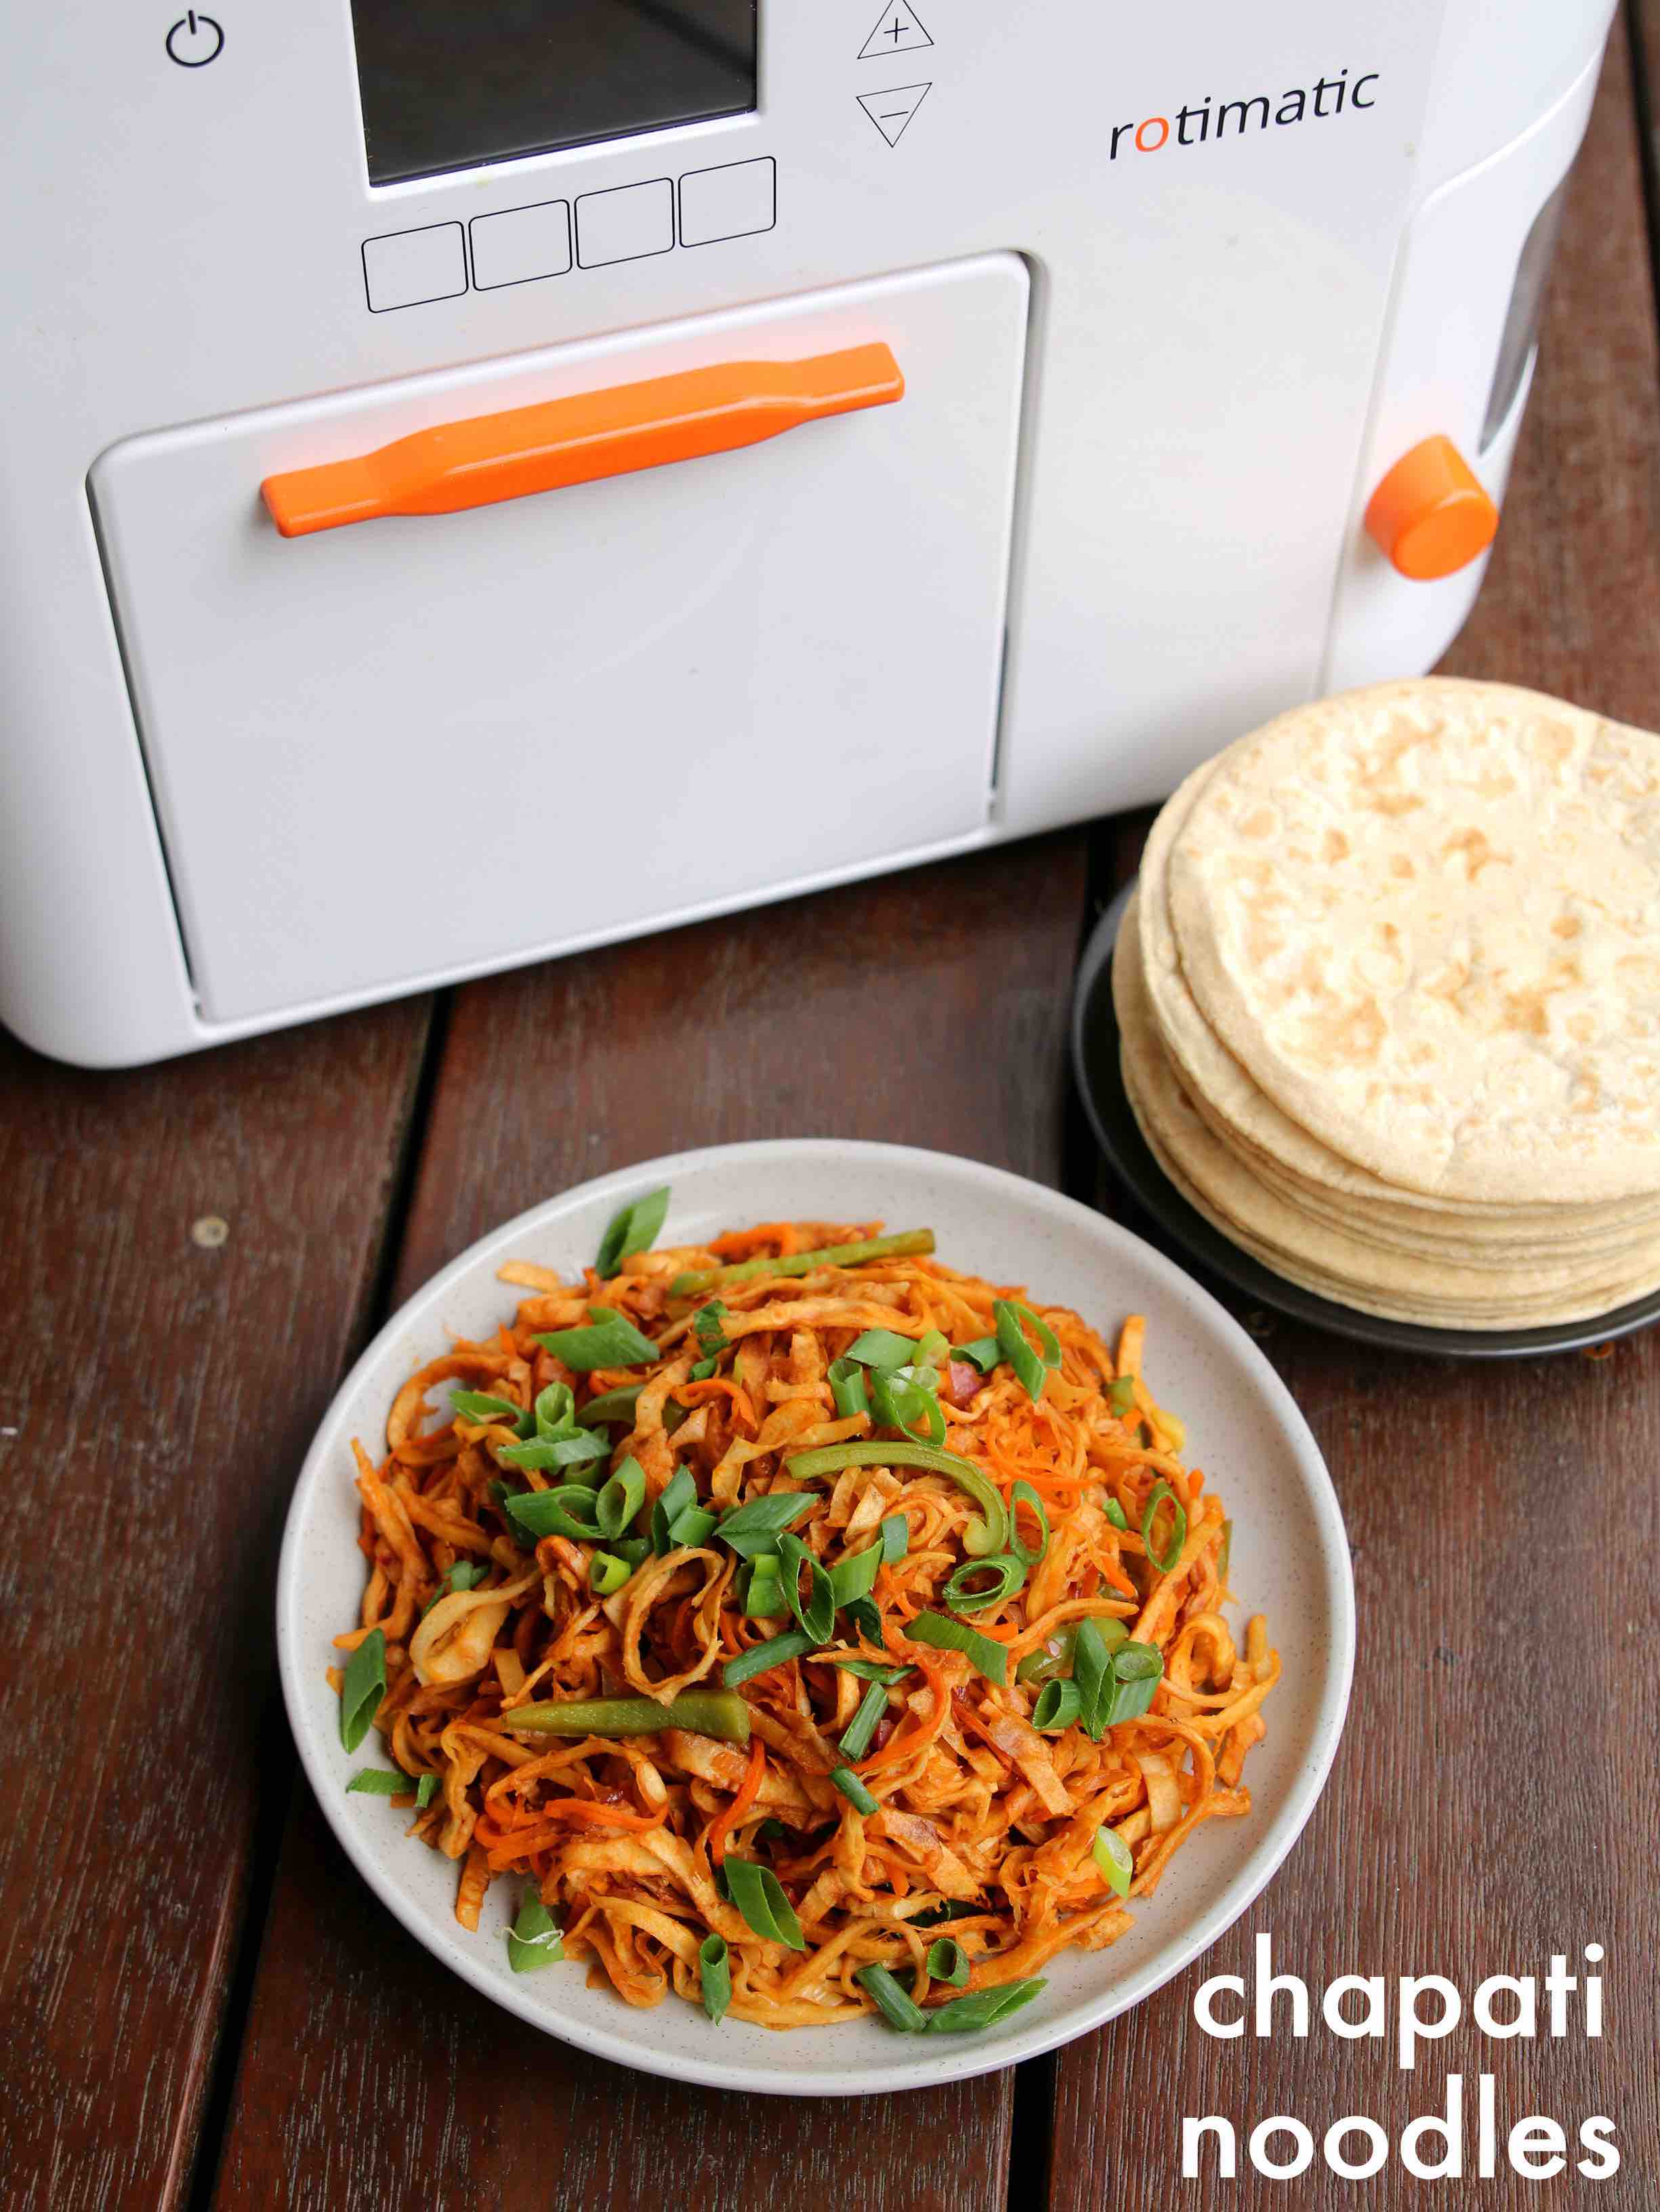
Dish: chapati